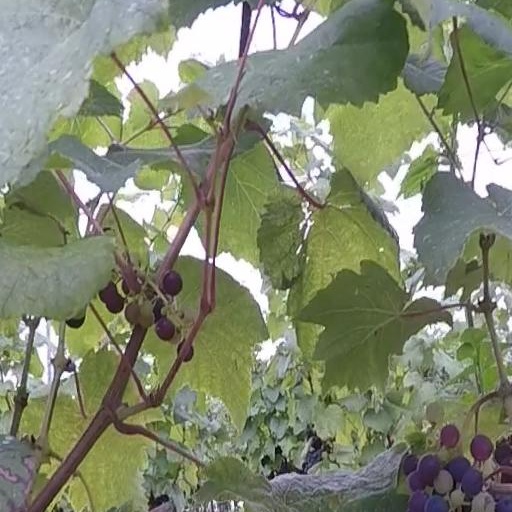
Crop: grape